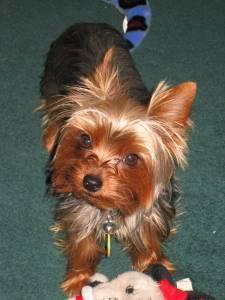
yorkshire terrier